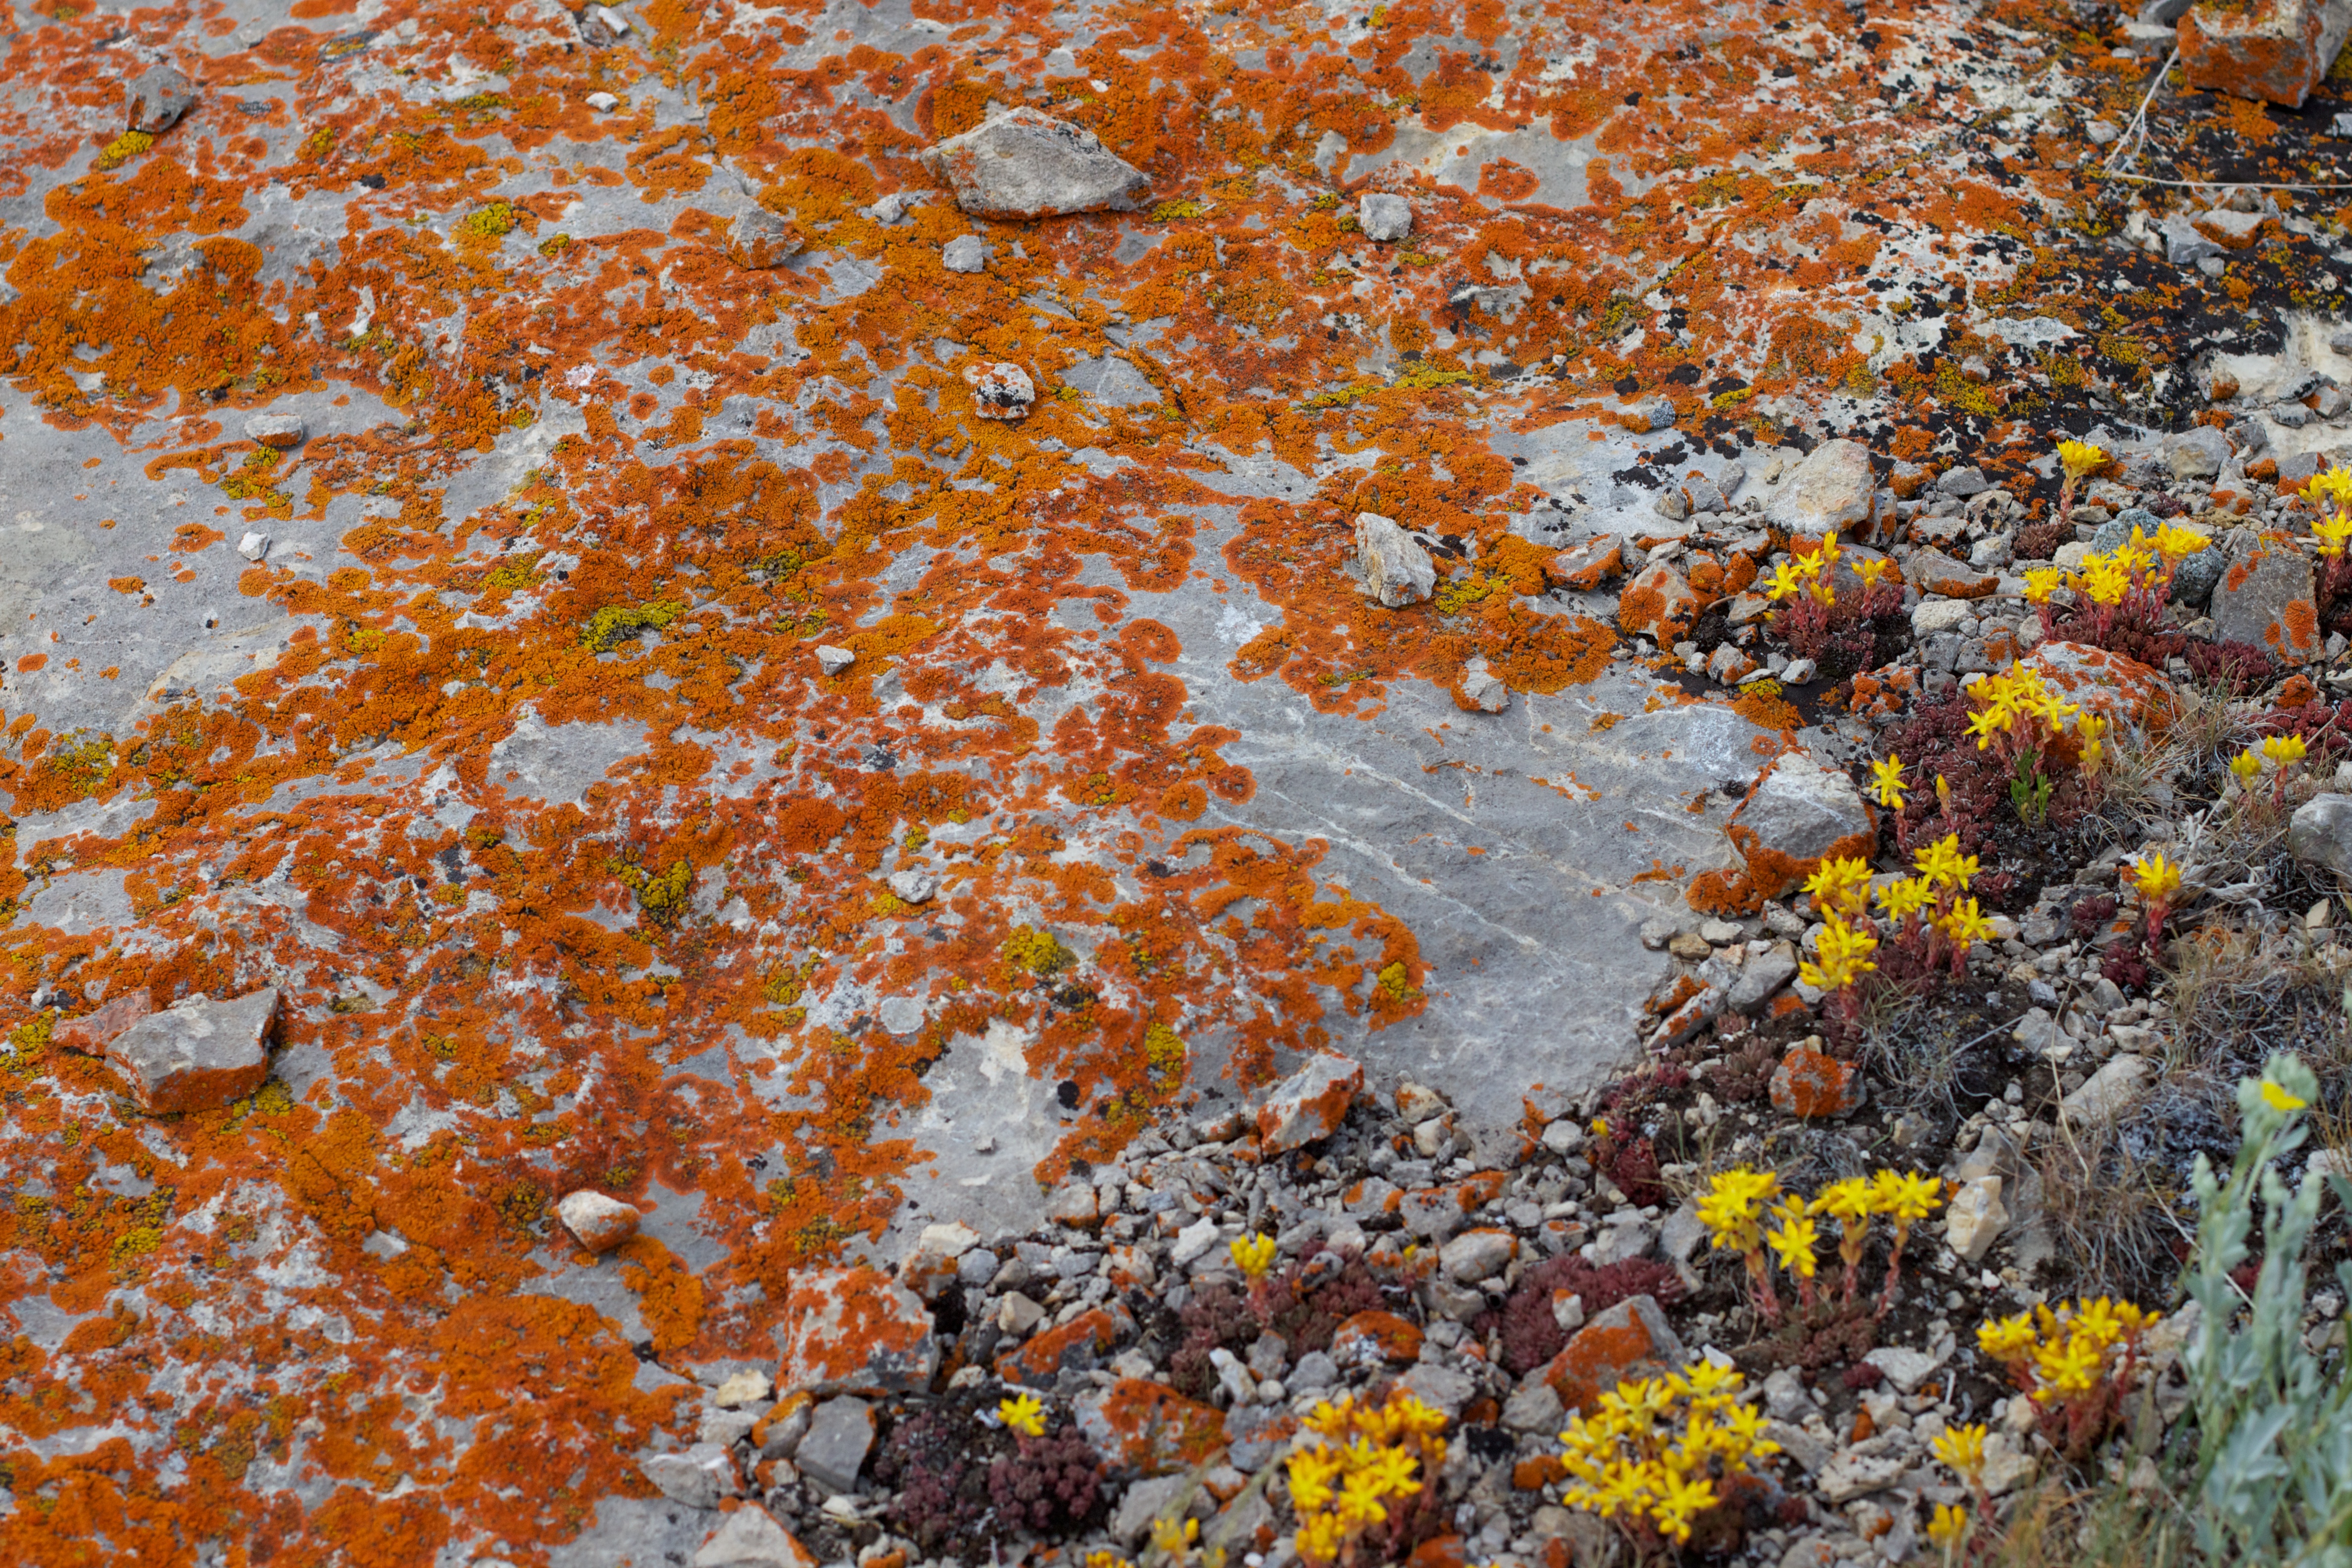
leaf, flower, autumn, soil, season, deciduous, odyssey, wyoming, tundra